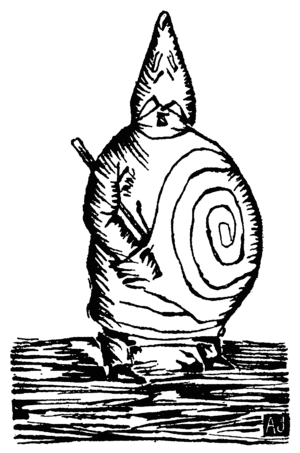
Véritable portrait de Monsieur Ubu, par Alfred Jarry (1896). Bois de 74 x 113 mm publié dans Le Livre d'Art, n°2, 25 avril 1896, dans l'édition originale d'Ubu Roi et la Revue Blanche du 15 août 1896.